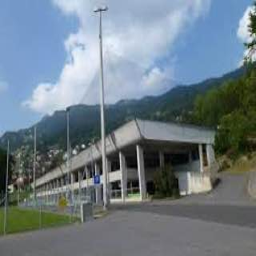
Triesenberg